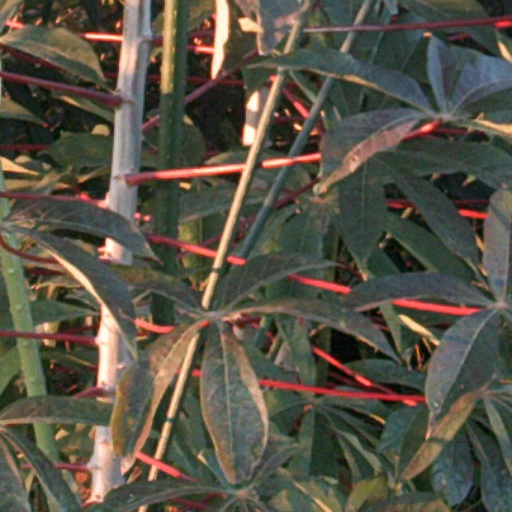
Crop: cassava